Lyndhurst station

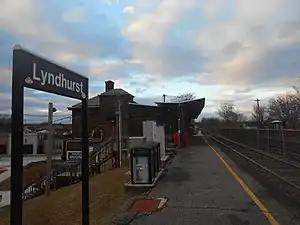
Lyndhurst station in January 2015

Originally located along the Delaware, Lackawanna and Western Railroad's Boonton Branch, the segment including Lyndhurst station became part of the Main Line as part of a 1956 plan of coordination between the Lackawanna and the Erie Railroad, which would merge to become the Erie Lackawanna Railroad in 1960. A brick station building was built 1928 to replace an older wood facility. The historic station is part of the New Jersey Register of Historic Places "Delaware, Lackawanna and Western Railroad Boonton Line Historic District".